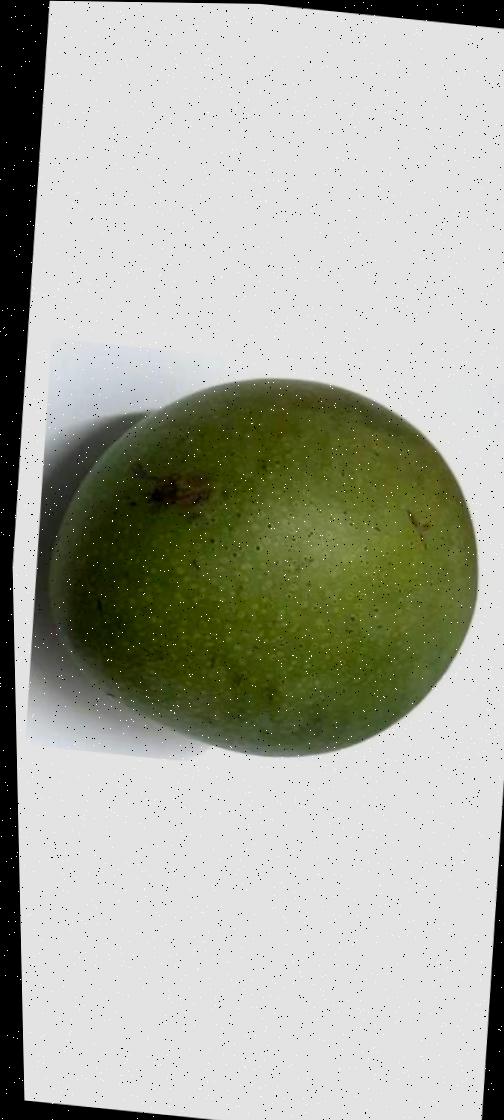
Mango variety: Ashshina Zhinuk